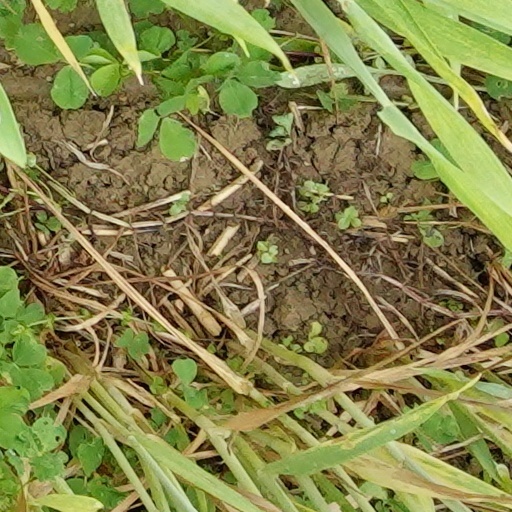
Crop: wheat